Chrysomya rufifacies

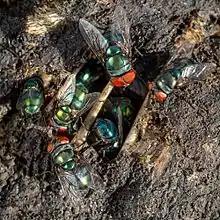
A "C. rufifacies" adult, the hairy maggot blow fly

The hairy maggot blow fly can be readily identified by examining for a shiny metallic blue-green color, a pale genal dilation, and a vestiture of the anterior thoracic spiracle that is pale in color. The mature adult is about in length.